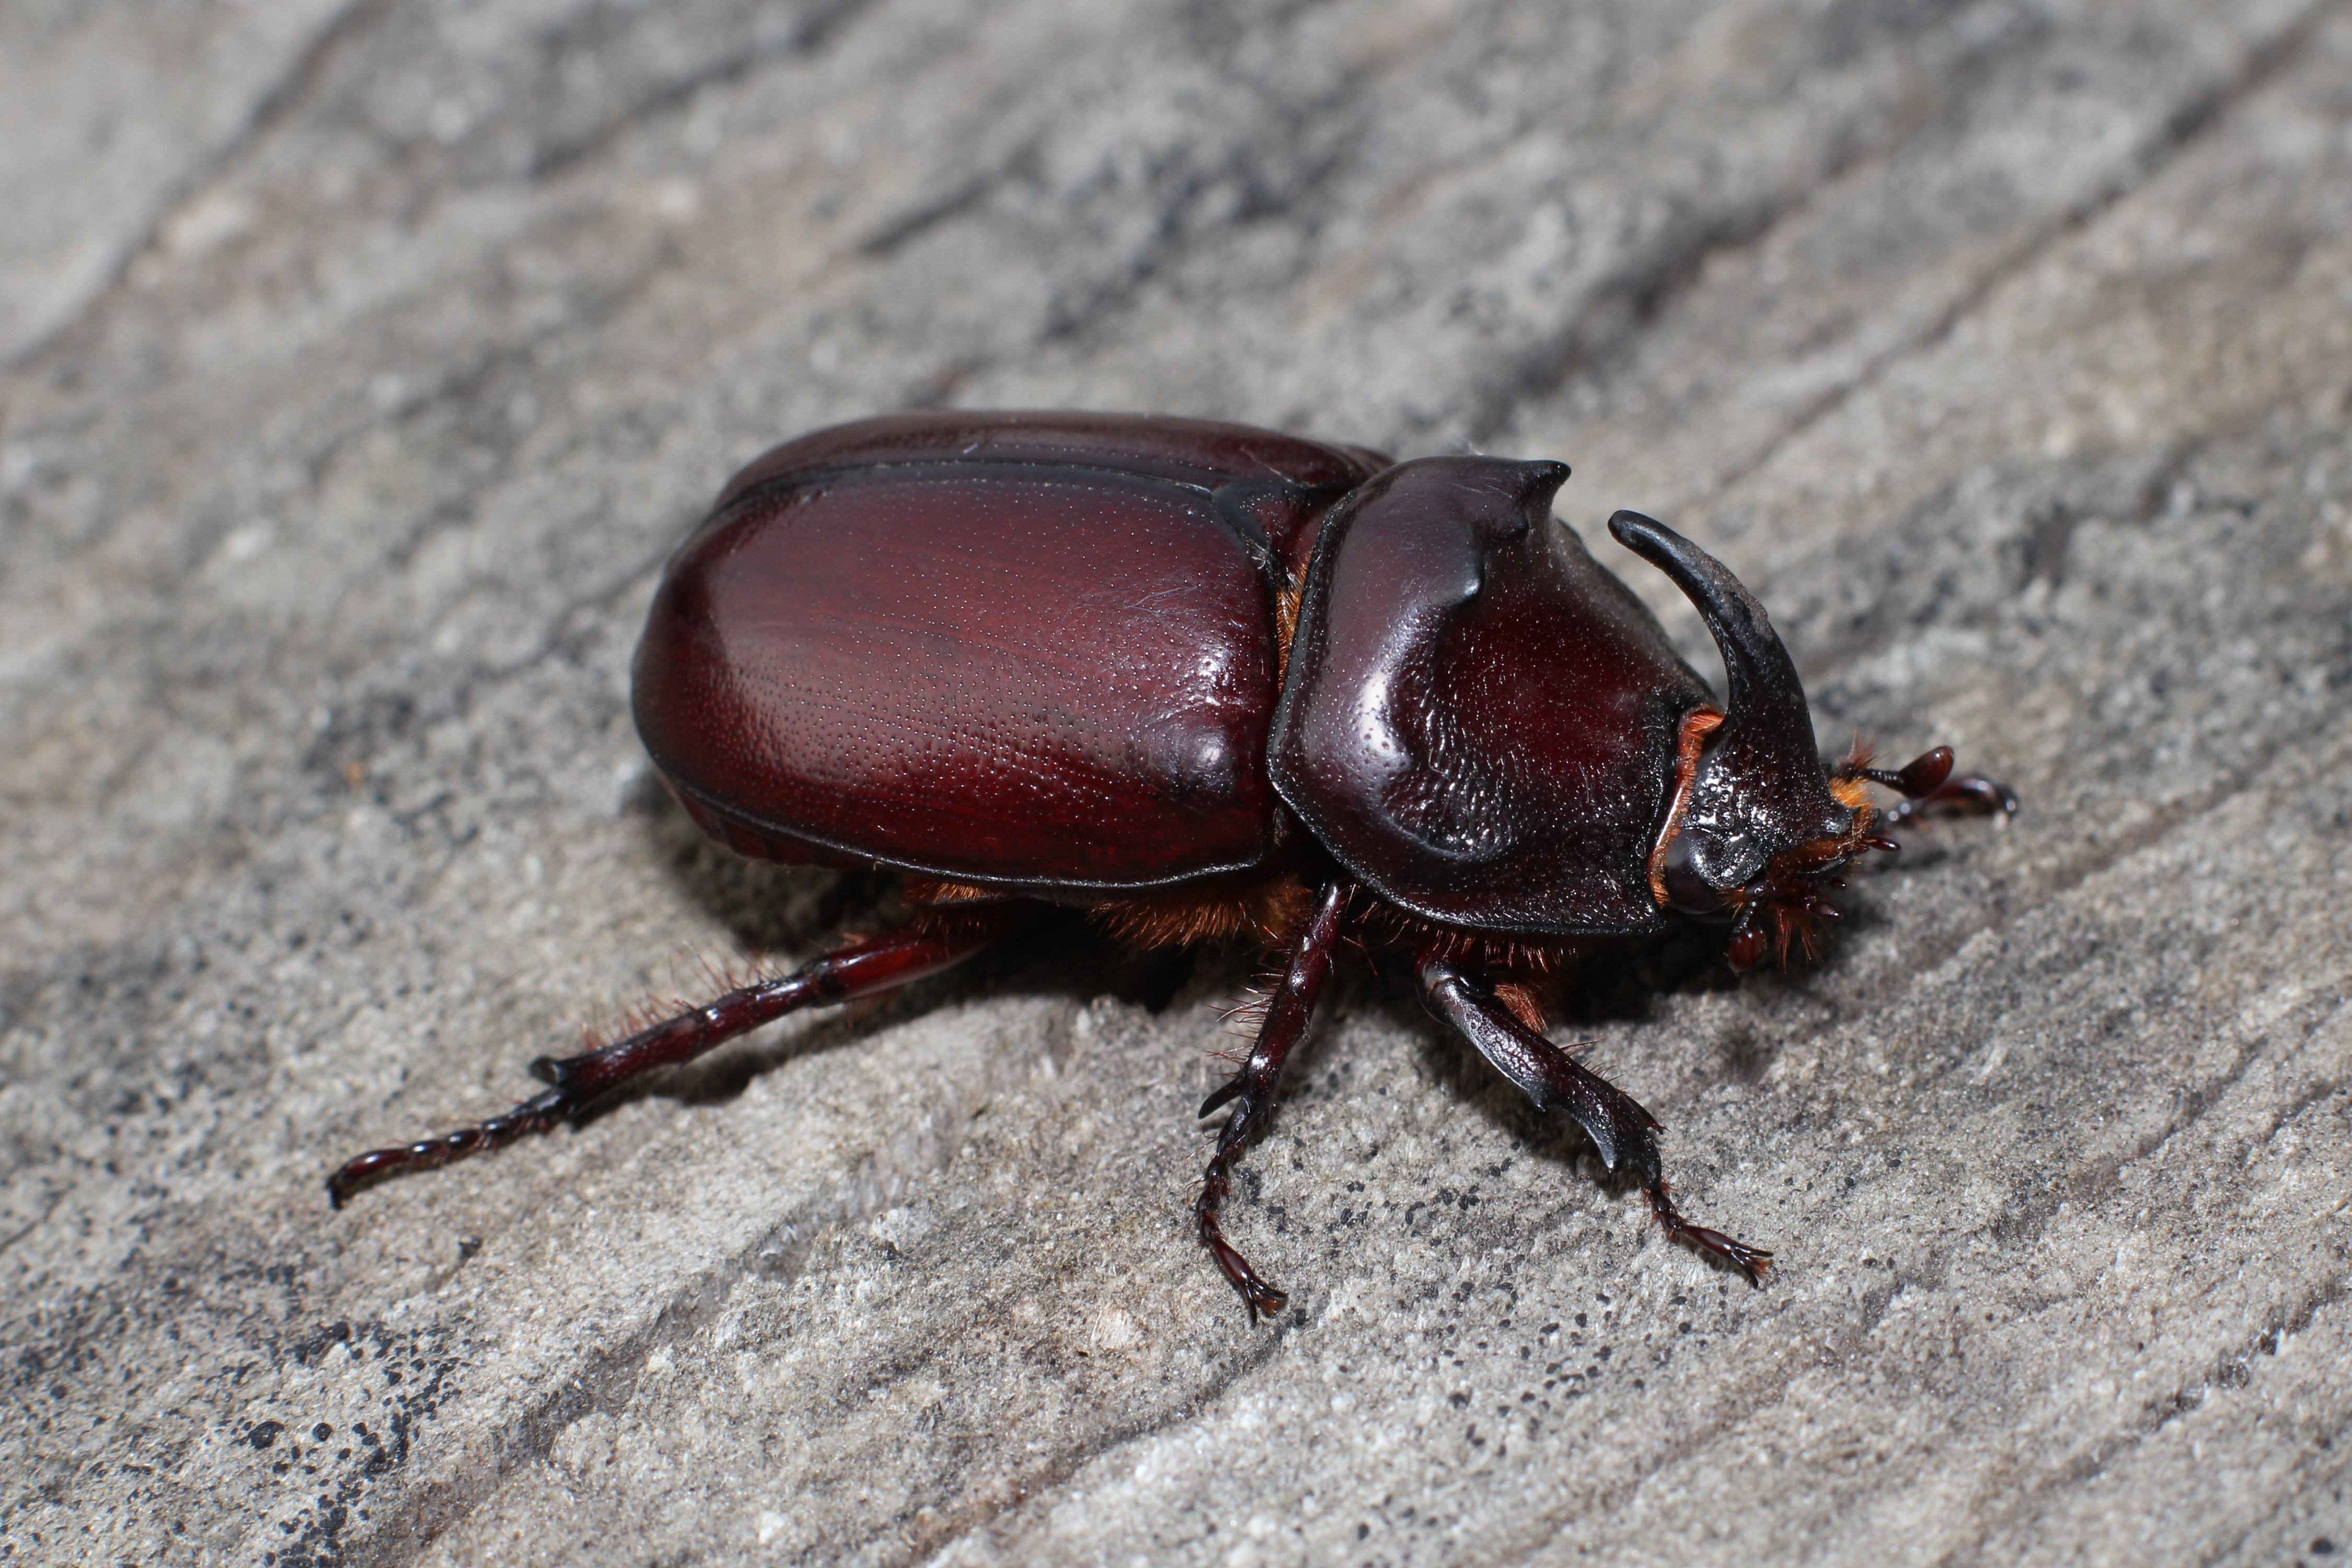
nature, male, insect, macro, bug, black, fauna, invertebrate, close up, beetle, macro photography, arthropod, ground beetle, rhinoceros beetle, leaf beetle, dung beetle, scarabs, japanese rhinoceros beetle, european rhinoceros beetle